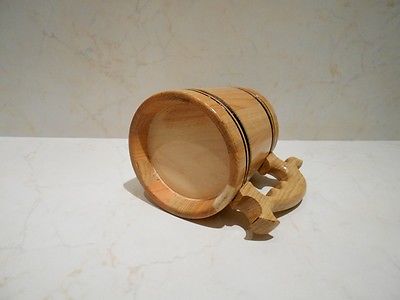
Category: mug